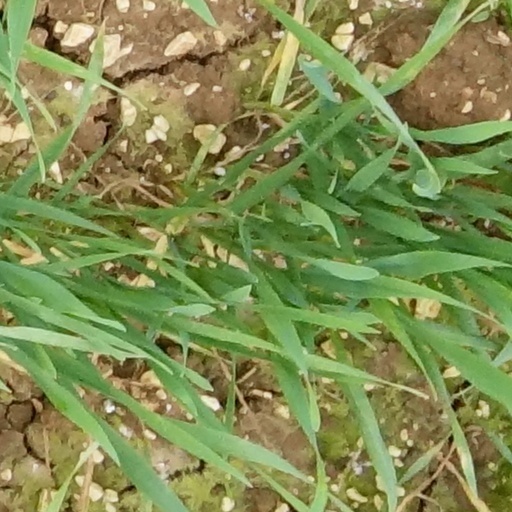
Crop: wheat